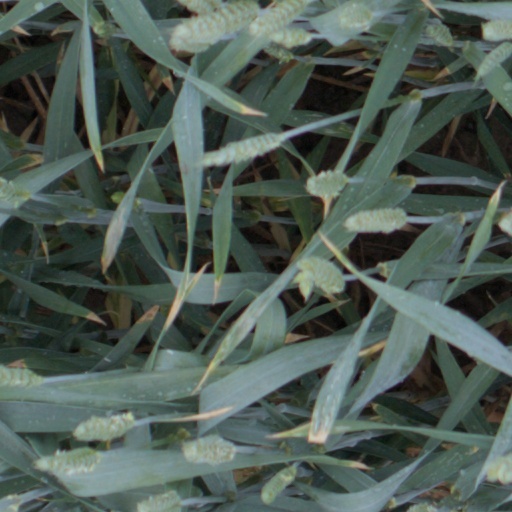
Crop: wheat